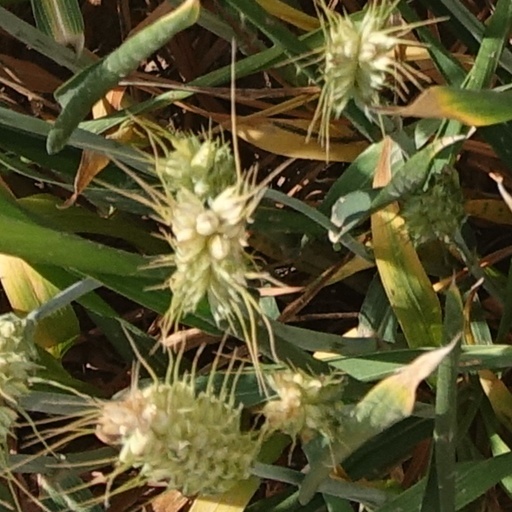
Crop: wheat